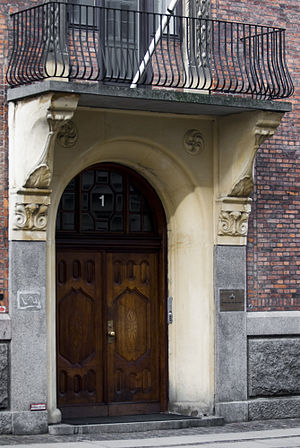
Statsadvokat
Indgangen til Statsadvokaturen for København og Bornholm
En statsadvokat er en embedsmand, som fører tilsyn med politiets anklagemyndighed i en region samt fungerer som anklager i landsretten. Sammen med Rigsadvokaten udgør statsadvokaterne, under et kaldet Statsadvokaturen, Anklagemyndigheden.